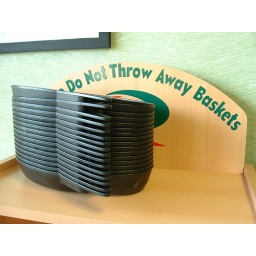
And of course the handles on the ends of the baskets make sure you can't fit the basket in there.